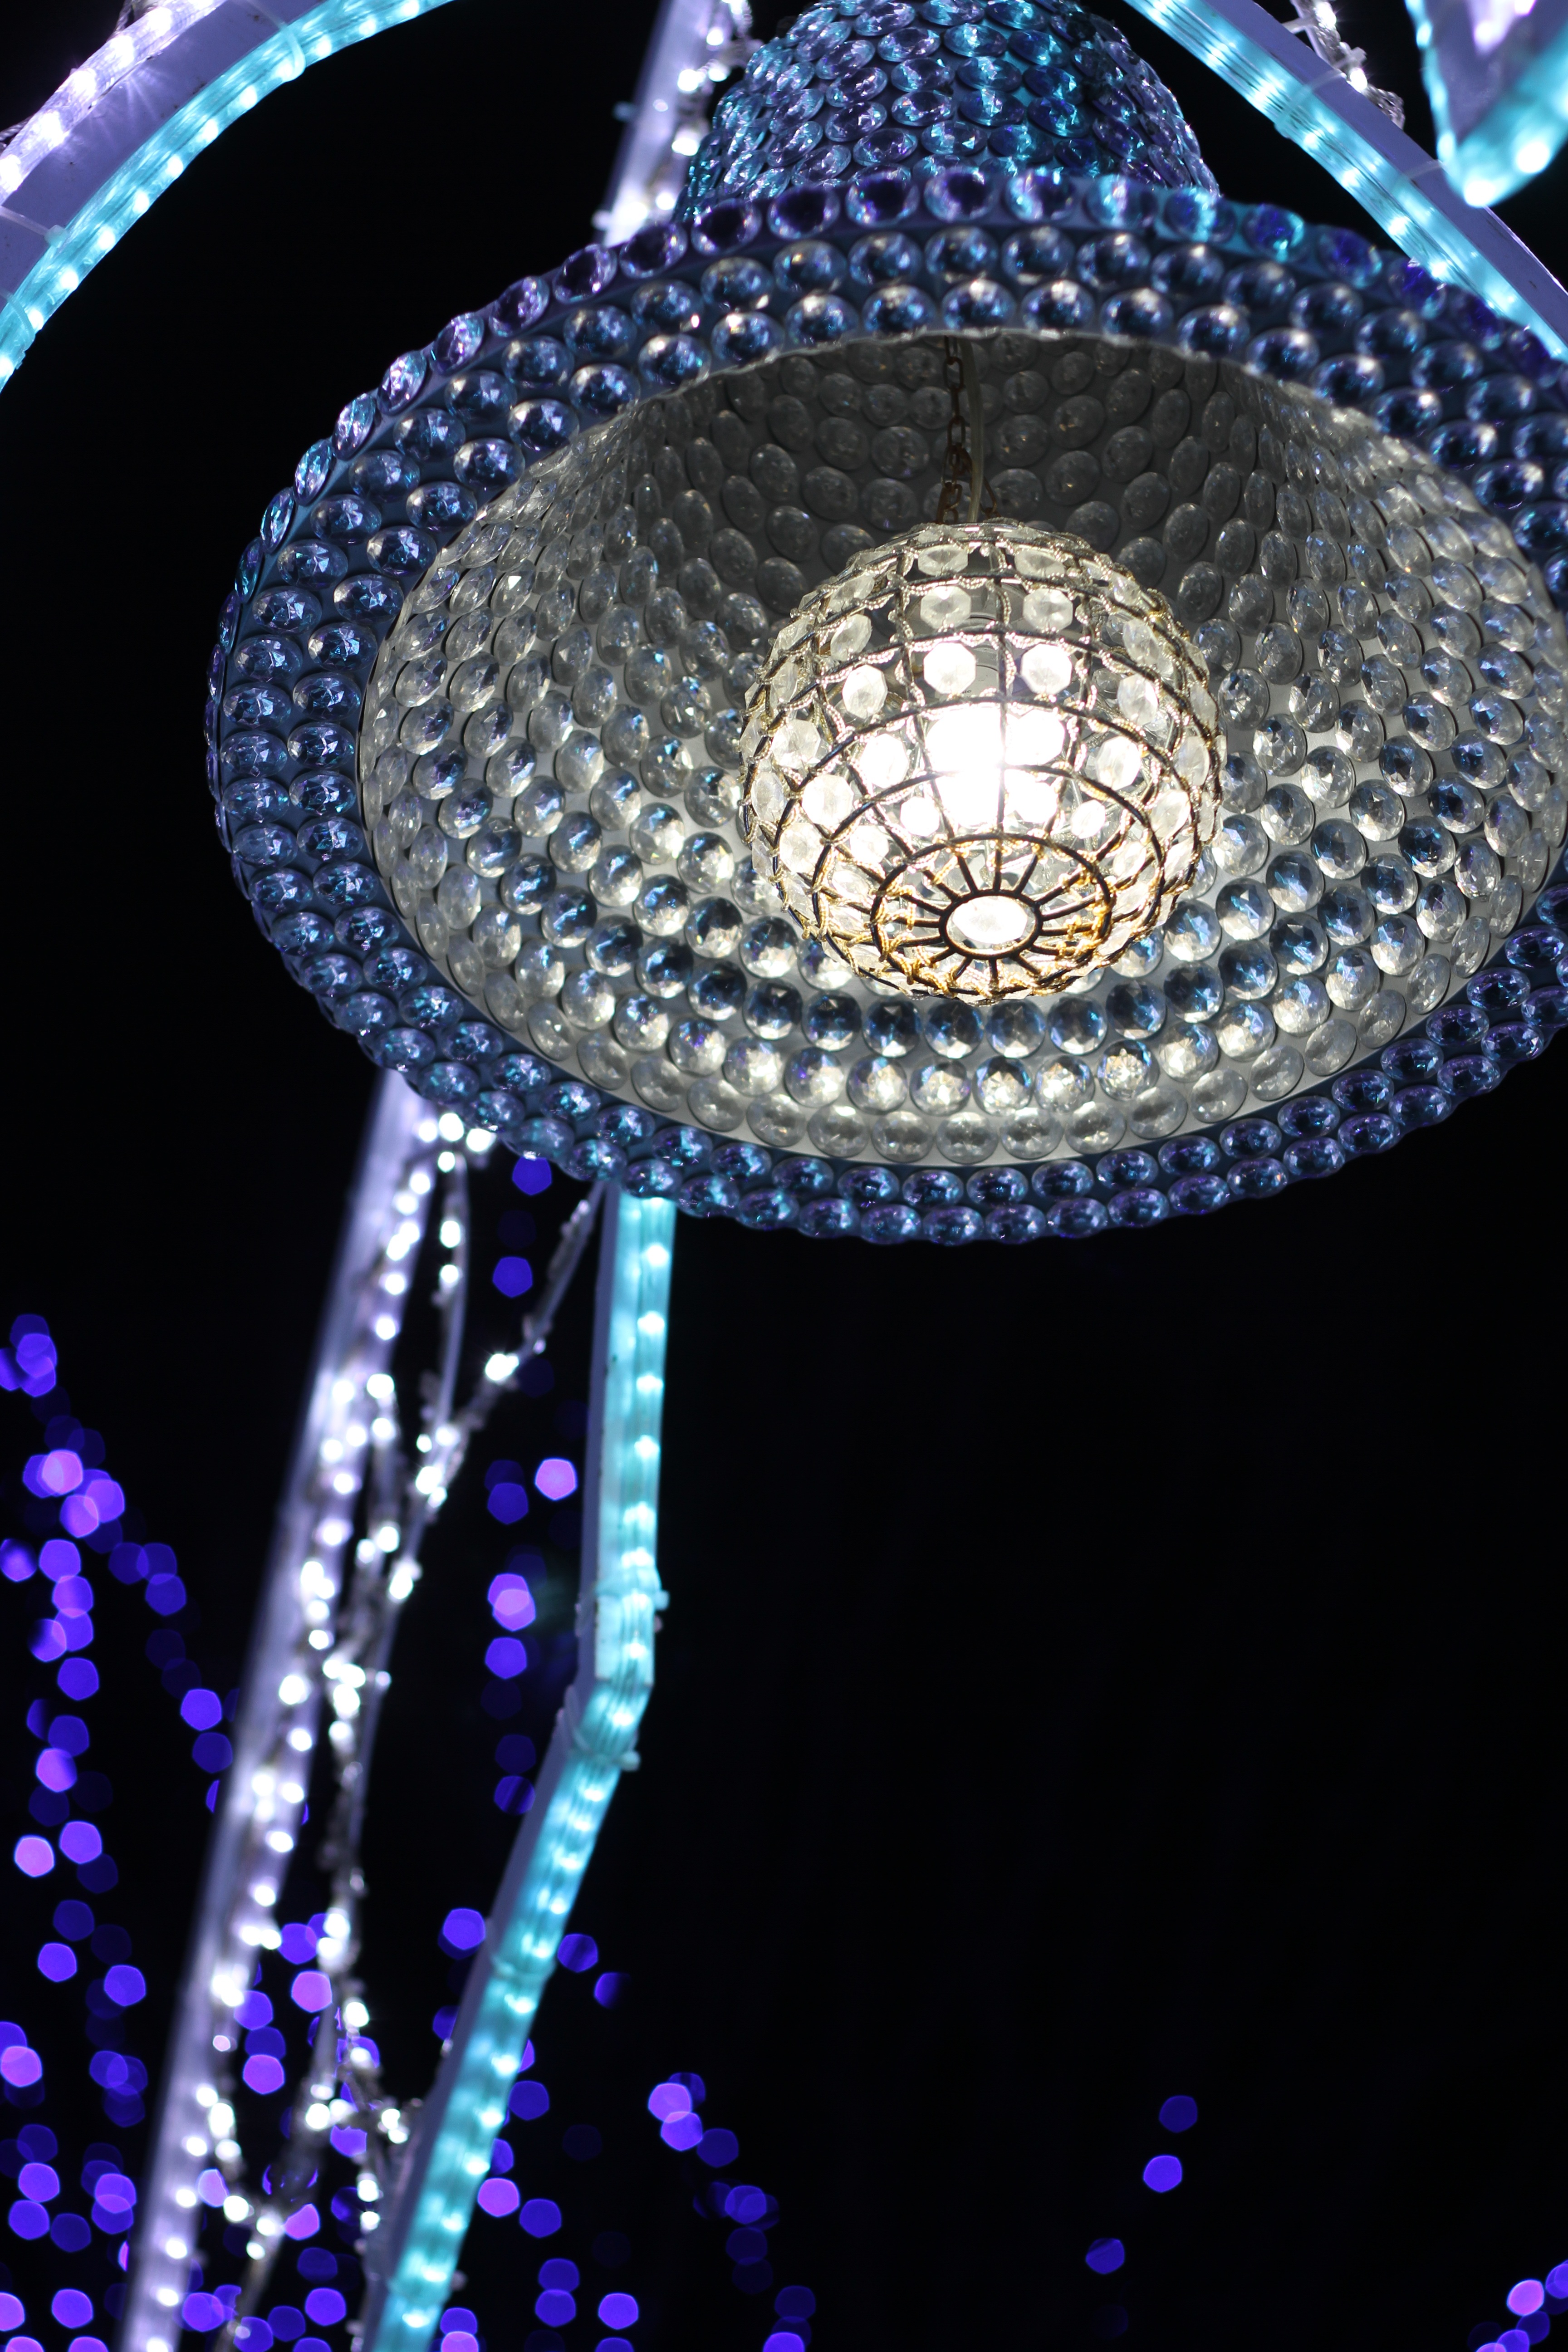
light, night, ferris wheel, blue, christmas, lighting, circle, symmetry, light fixture, illumination